City Line (Merseytravel)

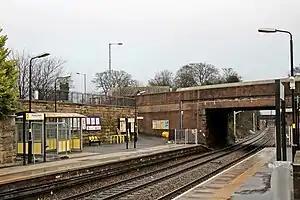
Thatto Heath station on the electrified Liverpool to Wigan City Line. The station is branded Merseyrail with trains operated by Northern Trains.

Merseytravel's local rail network map shows how the Liverpool City Region and its immediate neighbours are served by the various local rail services. It displays the Merseyrail Northern and Wirral Lines alongside the City Line, with contact details for Merseyrail, plus Northern Trains and all of the individual operators who provide services on the City Line.